Hackensack River Greenway

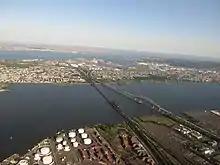
Newark Bay looking east to Jersey City and Bayonne

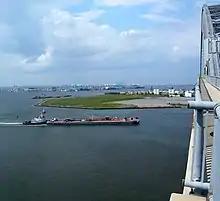
Bergen Point from Bayonne Bridge

Hackensack River Greenway, once known as the Hackensack RiverWalk, is a partially constructed greenway along the Newark Bay and Hackensack River in Hudson County, New Jersey, United States.